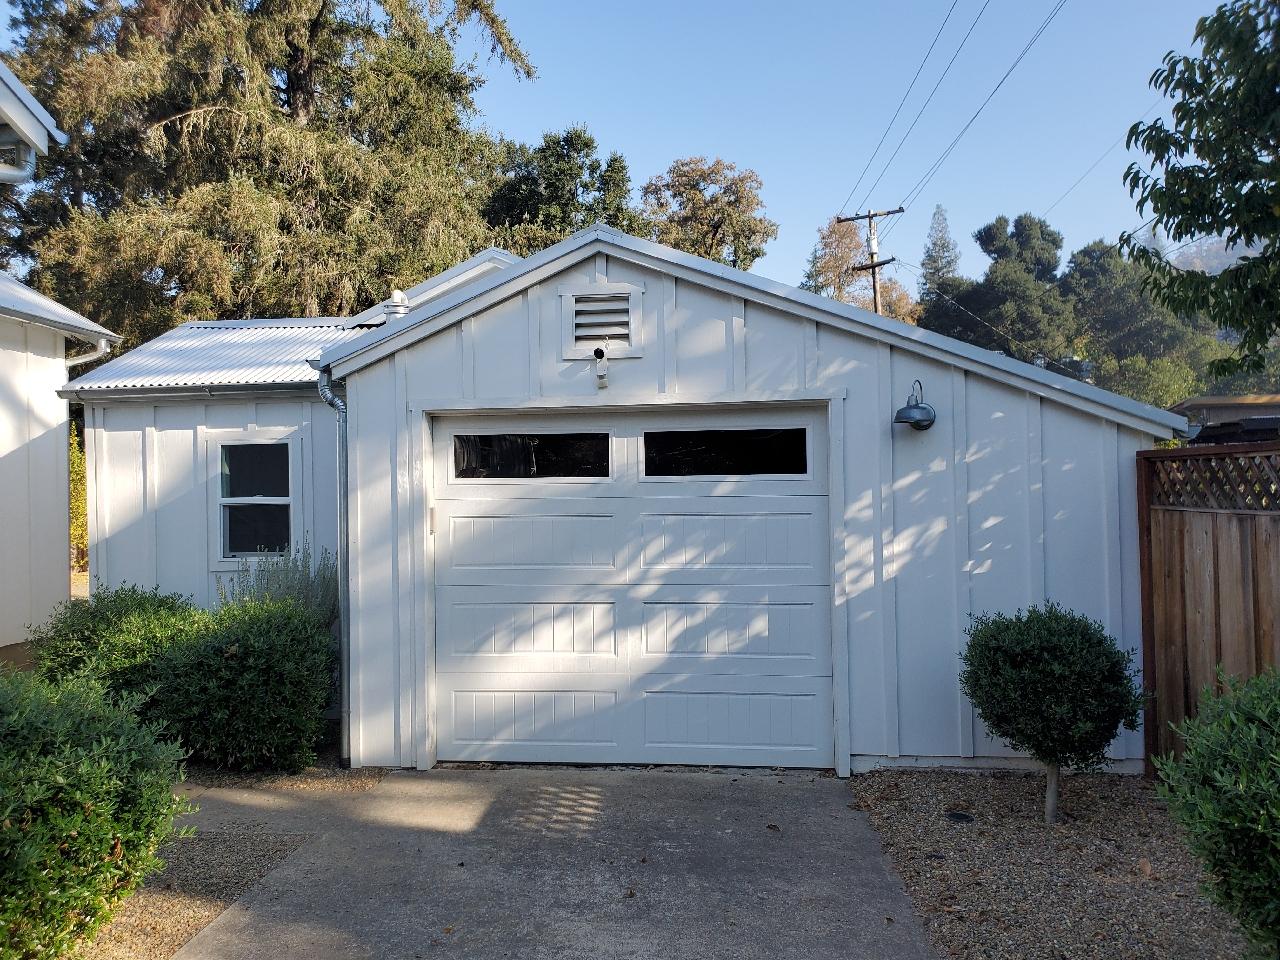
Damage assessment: no_damage